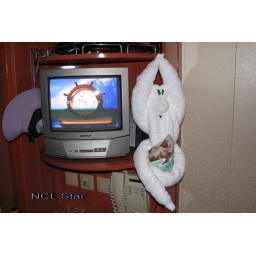
Of all the towel animals that our stewards made in our stateroom, the towel monkey was our favourite.